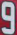
Number: 9